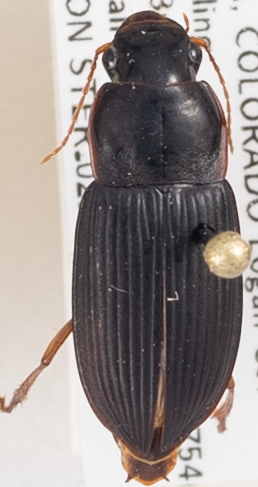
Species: Harpalus pensylvanicus
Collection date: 2018-09-20
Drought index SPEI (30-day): -0.9
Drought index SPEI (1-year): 0.86
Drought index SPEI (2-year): -0.128